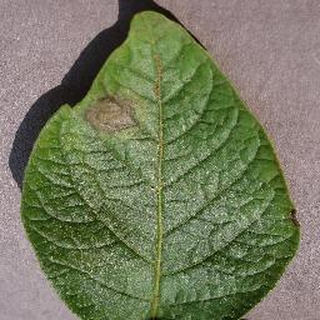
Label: potato_late_blight